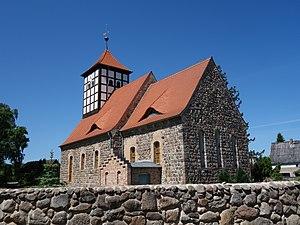
Vue du sud-est de l'église à Tornow , ville de Eberswalde , arrondissement de Barnim , état fédéral de Brandebourg, Allemagne Español: Vista del sudeste de la iglesia en Tornow , ciudad de Eberswalde , distrito de Barnim , estado federado de Brandeburgo, Alemania Object location52°